Ottoman clothing

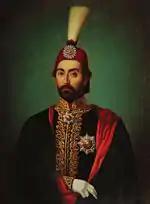
Abdülmecid I

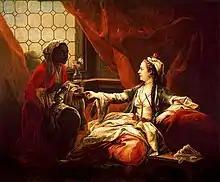
Madame de Pompadour portrayed as a Turkish lady in 1747 by Charles André van Loo

While those of the palace and court dressed lavishly, common people were only concerned with covering themselves. Starting in the reign of Suleiman the Magnificent, administrators enacted sumptuary laws about the clothing of Muslims, Christians, Jewish communities, clergy, tradesmen, and state and military officials, particularly strictly enforced during the reign of Suleiman the Magnificent.